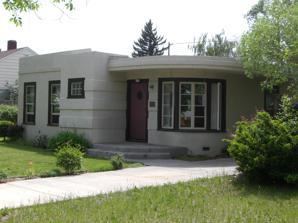
Building: Milton Odem House
Country: United States of America
Year built: 1937
United States historic place Milton Odem House U.S. National Register of Historic Places Streamline Moderne residence Show map of Oregon Show map of the United States Interactive map showing the location of Milton Odem House Location Redmond , Oregon , USA Coordinates 44°16′16″N 121°10′52″W / 44.27113°N 121.18102°W / 44.27113; -121.18102 Built 1937-1941 Architect Ole K. Olsen (builder) Architectural style Streamline Moderne NRHP reference No. 97000139 Added to NRHP 1997 The Milton Odem House is a small bungalow home located in Redmond , Oregon . The house was built in 1937 by Ole K. Olson for Milton Odem, a local theater owner. It is one of the best examples of residential Streamline Moderne architecture in Oregon. The Milton Odem House was listed on the National Register of Historic Places in 1997. History Milton Odem was born in Enid , Oklahoma in 1906. He moved to Idaho as a boy, growing up in Grangeville and Lewiston . Odem arrived in Redmond with his wife in 1923. They bought an existing theater and renamed it the Mayfair , turning it into a successful business. Odem later built a second movie theater in downtown in Redmond; and then a drive-in theater on the outskirts of the city. Over the years, he also served on the Redmond Airport Commission, the Redmond City Planning Commission, and the Redmond City Council. In 1937, Odem decided to build a new theater to accommodate the influx of movie goers from the Civilian Conservation Corps camp at Camp Sherman and workers at the new Redmond Air Field . He called the new theater the Odem . Odem chose a sleek modern design for his new theater, an architectural style known as Streamline Moderne . The style features aerodynamic lines, chromium steel , colored vitreous marble , tubular neon , stucco walls, glass blocks , tinted mirrors, and recessed lighting . All these features combine to create a streamlined industrial look which was very popular at the time, especially for theaters and commercial buildings. Not only did he build his new Odem theater in that style, he also built a new Streamline Moderne home the same year the theater was constructed. The home was located on a 50 by 100-foot (30 m) lot on the west side of 12th Street in southwest Redmond. The Odem family only lived in the house for three years, moving to another home in the Redmond area in 1940. In 1940, a back porch was added to the home and a garage was built on the northwest corner of the lot. A year later, the new owners added a second bedroom to the northwest corner of the house. With that addition, today's historic structure was complete. Subsequent alterations changed some of the original characteristics. For example, in the 1970s, the original double-hung windows were replaced by aluminum frame windows. The original doors were also replaced during that period. A major renovation of the Odem house was completed in the spring of 1996, bringing back much of the original detail using historic photography to guide the work. Because of its unusual Streamline Moderne design, the Milton Odem House was listed on the National Register of Historic Places on 21 February 1997. At the time it was listed, the Milton Odem House was the only Streamline Moderne residential property in Oregon listed on the National Register of Historic Places. Today, the Odem house remain one of the best examples of a Streamline Moderne residence in the state of Oregon. Structure Ole Knutte Olson for Milton Odem and his wife, Flossie. It is a small one-story bungalow that measures 26 by 33 feet (10 m). The house is an excellent example of a Streamline Moderne style residence, highlighting many of the style's most notable features. For example, the design features prominent horizontal lines, asymmetrical façade, flat roof, broad overhanging eaves, stucco exterior walls, a large corner window, and Art Deco style hardware inside. There are two historic buildings on the property, the main house and a small garage on the northwest corner of the property The main house has a balloon-frame structure on a concrete foundation. The roof is flat with a parapet wall running along the roof edge to conceal the asphalt roof. There is a large overhanging eave on the northeast front and north sides of the building. The exterior is covered with spatter-dashed stucco. The living room picture windows are casement style, set at a 110-degree angle. The remaining windows are a two-over-two double-hung type with horizontal muntins . The original doors were replaced in the 1970s. Unfortunately, there are no photographs of the originals doors so an appropriate Streamline Moderne style door with a round port window was installed during the 1996 renovation. The street front façade has three wide horizontal bands set out from the main wall surface that emphasize the design's horizontal orientation. At the northwest corner of the lot, there is a small wood-frame garage and shop building. The garage was built in 1940. It has a shed-roof with asphalt shingles that slopes from front to back. It has 6-inch horizontal clapboard siding and bay doors. There are two windows one on the north side of the building and one on the south side. The garage faces east and was originally connected to 12th Street by a gravel driveway. Today, the gravel lane has been replaced by a concrete driveway. Inside the garage there are two areas, a main space for storing a car and a small tool shop area. Interior With only 970 square feet (90 m 2 ) of interior space, the Milton Odem House is designed to be compact and functional. The interior reflect the overall Streamline Moderne design concept. The interior walls are lath and plaster . The living room and dining room floors are covered with 2-inch oak tongue-and-groove decking while the floors in the remaining rooms have 3-inch fir decking . The living room and adjoining dining room are divided by an archway. The living room measures 10 by 19 feet (5.8 m) and the dining room is 9 by 9. Both rooms have recessed alcove shelve features with arched tops. The dining room also has a built-in five-drawer china cabinet . The front bedroom is 11 by 14 feet (4.3 m) and the adjoining bathroom is 5 by 8 feet (2.4 m). The bathroom has chrome fixtures and a glass block exterior window. In 1996, the kitchen was expanded to incorporate the back porch area. While not part of the original design, the change was necessary to accommodates modern living. The rear bedroom was added in 1941. It measures 13 by 15 feet (4.6 m). It has two large windows on the southwest corner of the room overlooking the back yard and another window on the north side of the room. The house still has its original rose crystal door knobs and brass hardware; however, none of the original lighting fixtures remain. See also National Register of Historic Places listings in Deschutes County, Oregon References